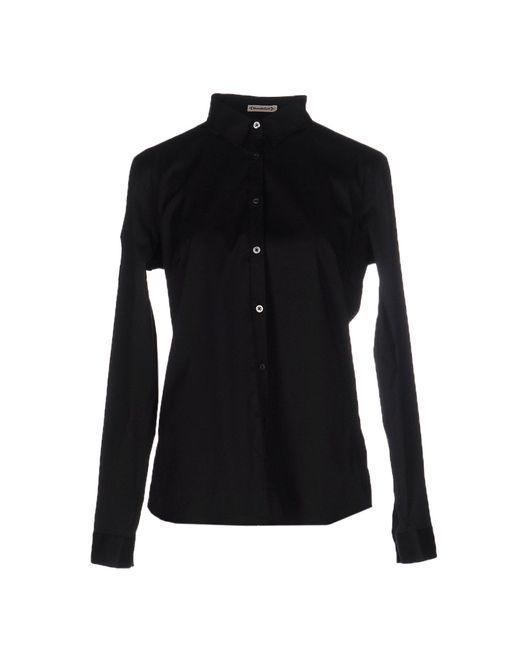
PAYPER IMAGE SCHWARZES Damen-Langarmhemd